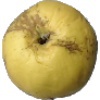
Label: golden_apple